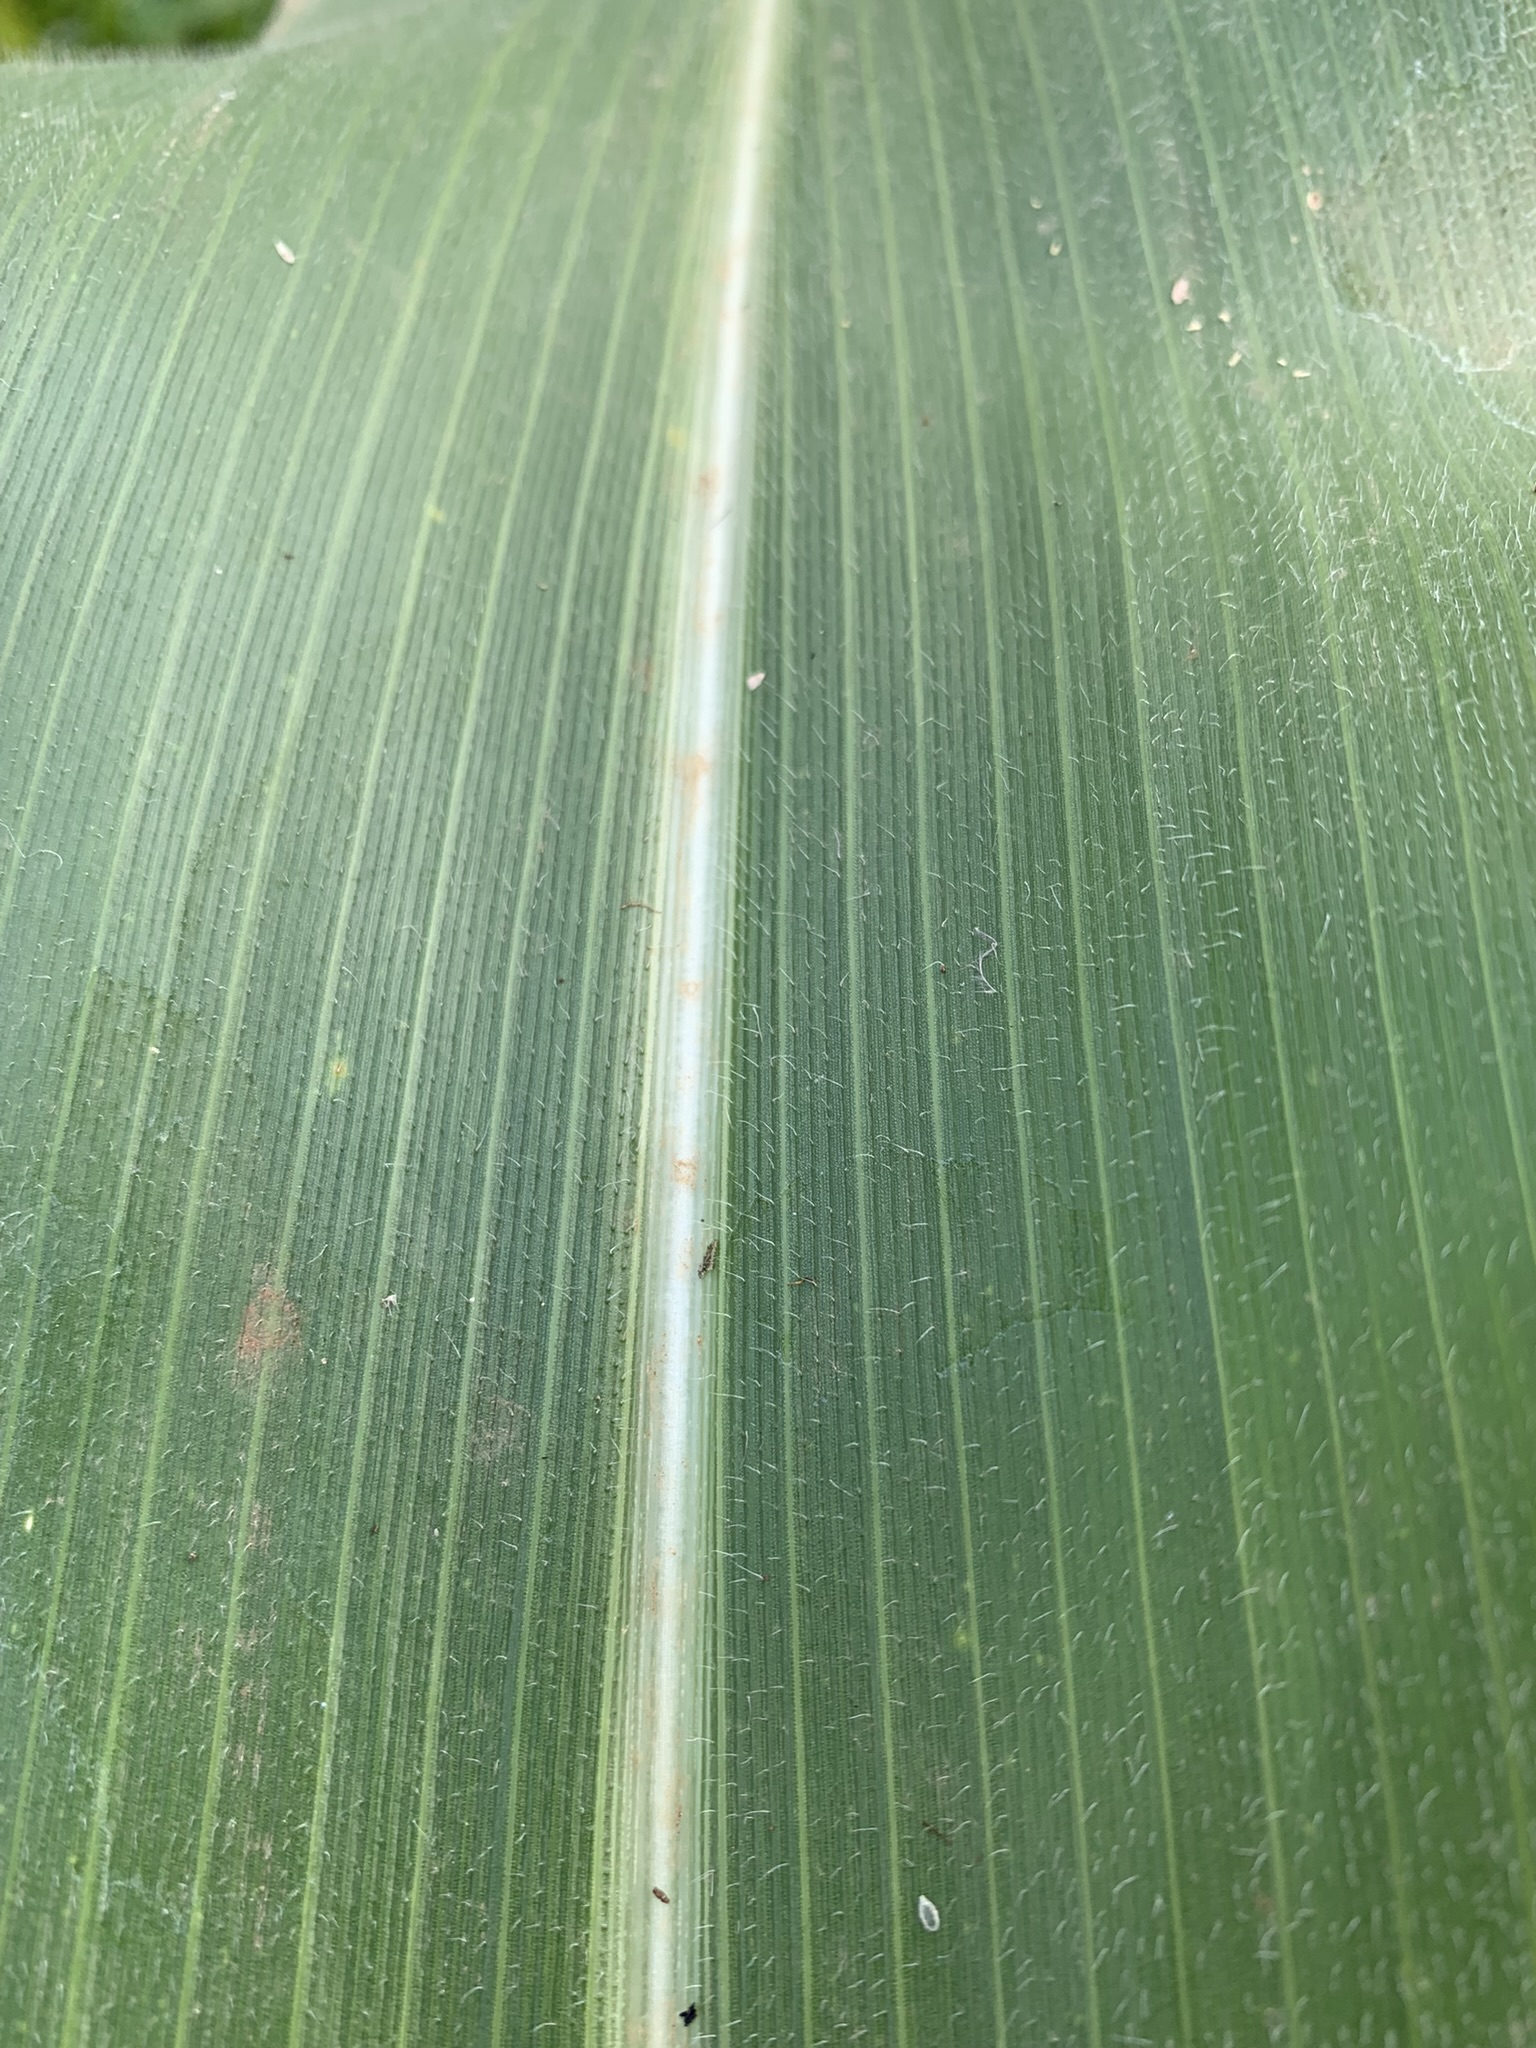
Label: Healthy